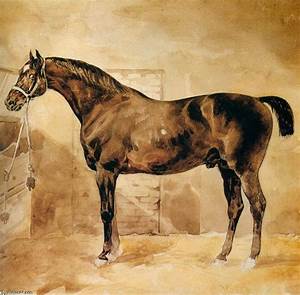
Label: cavallo